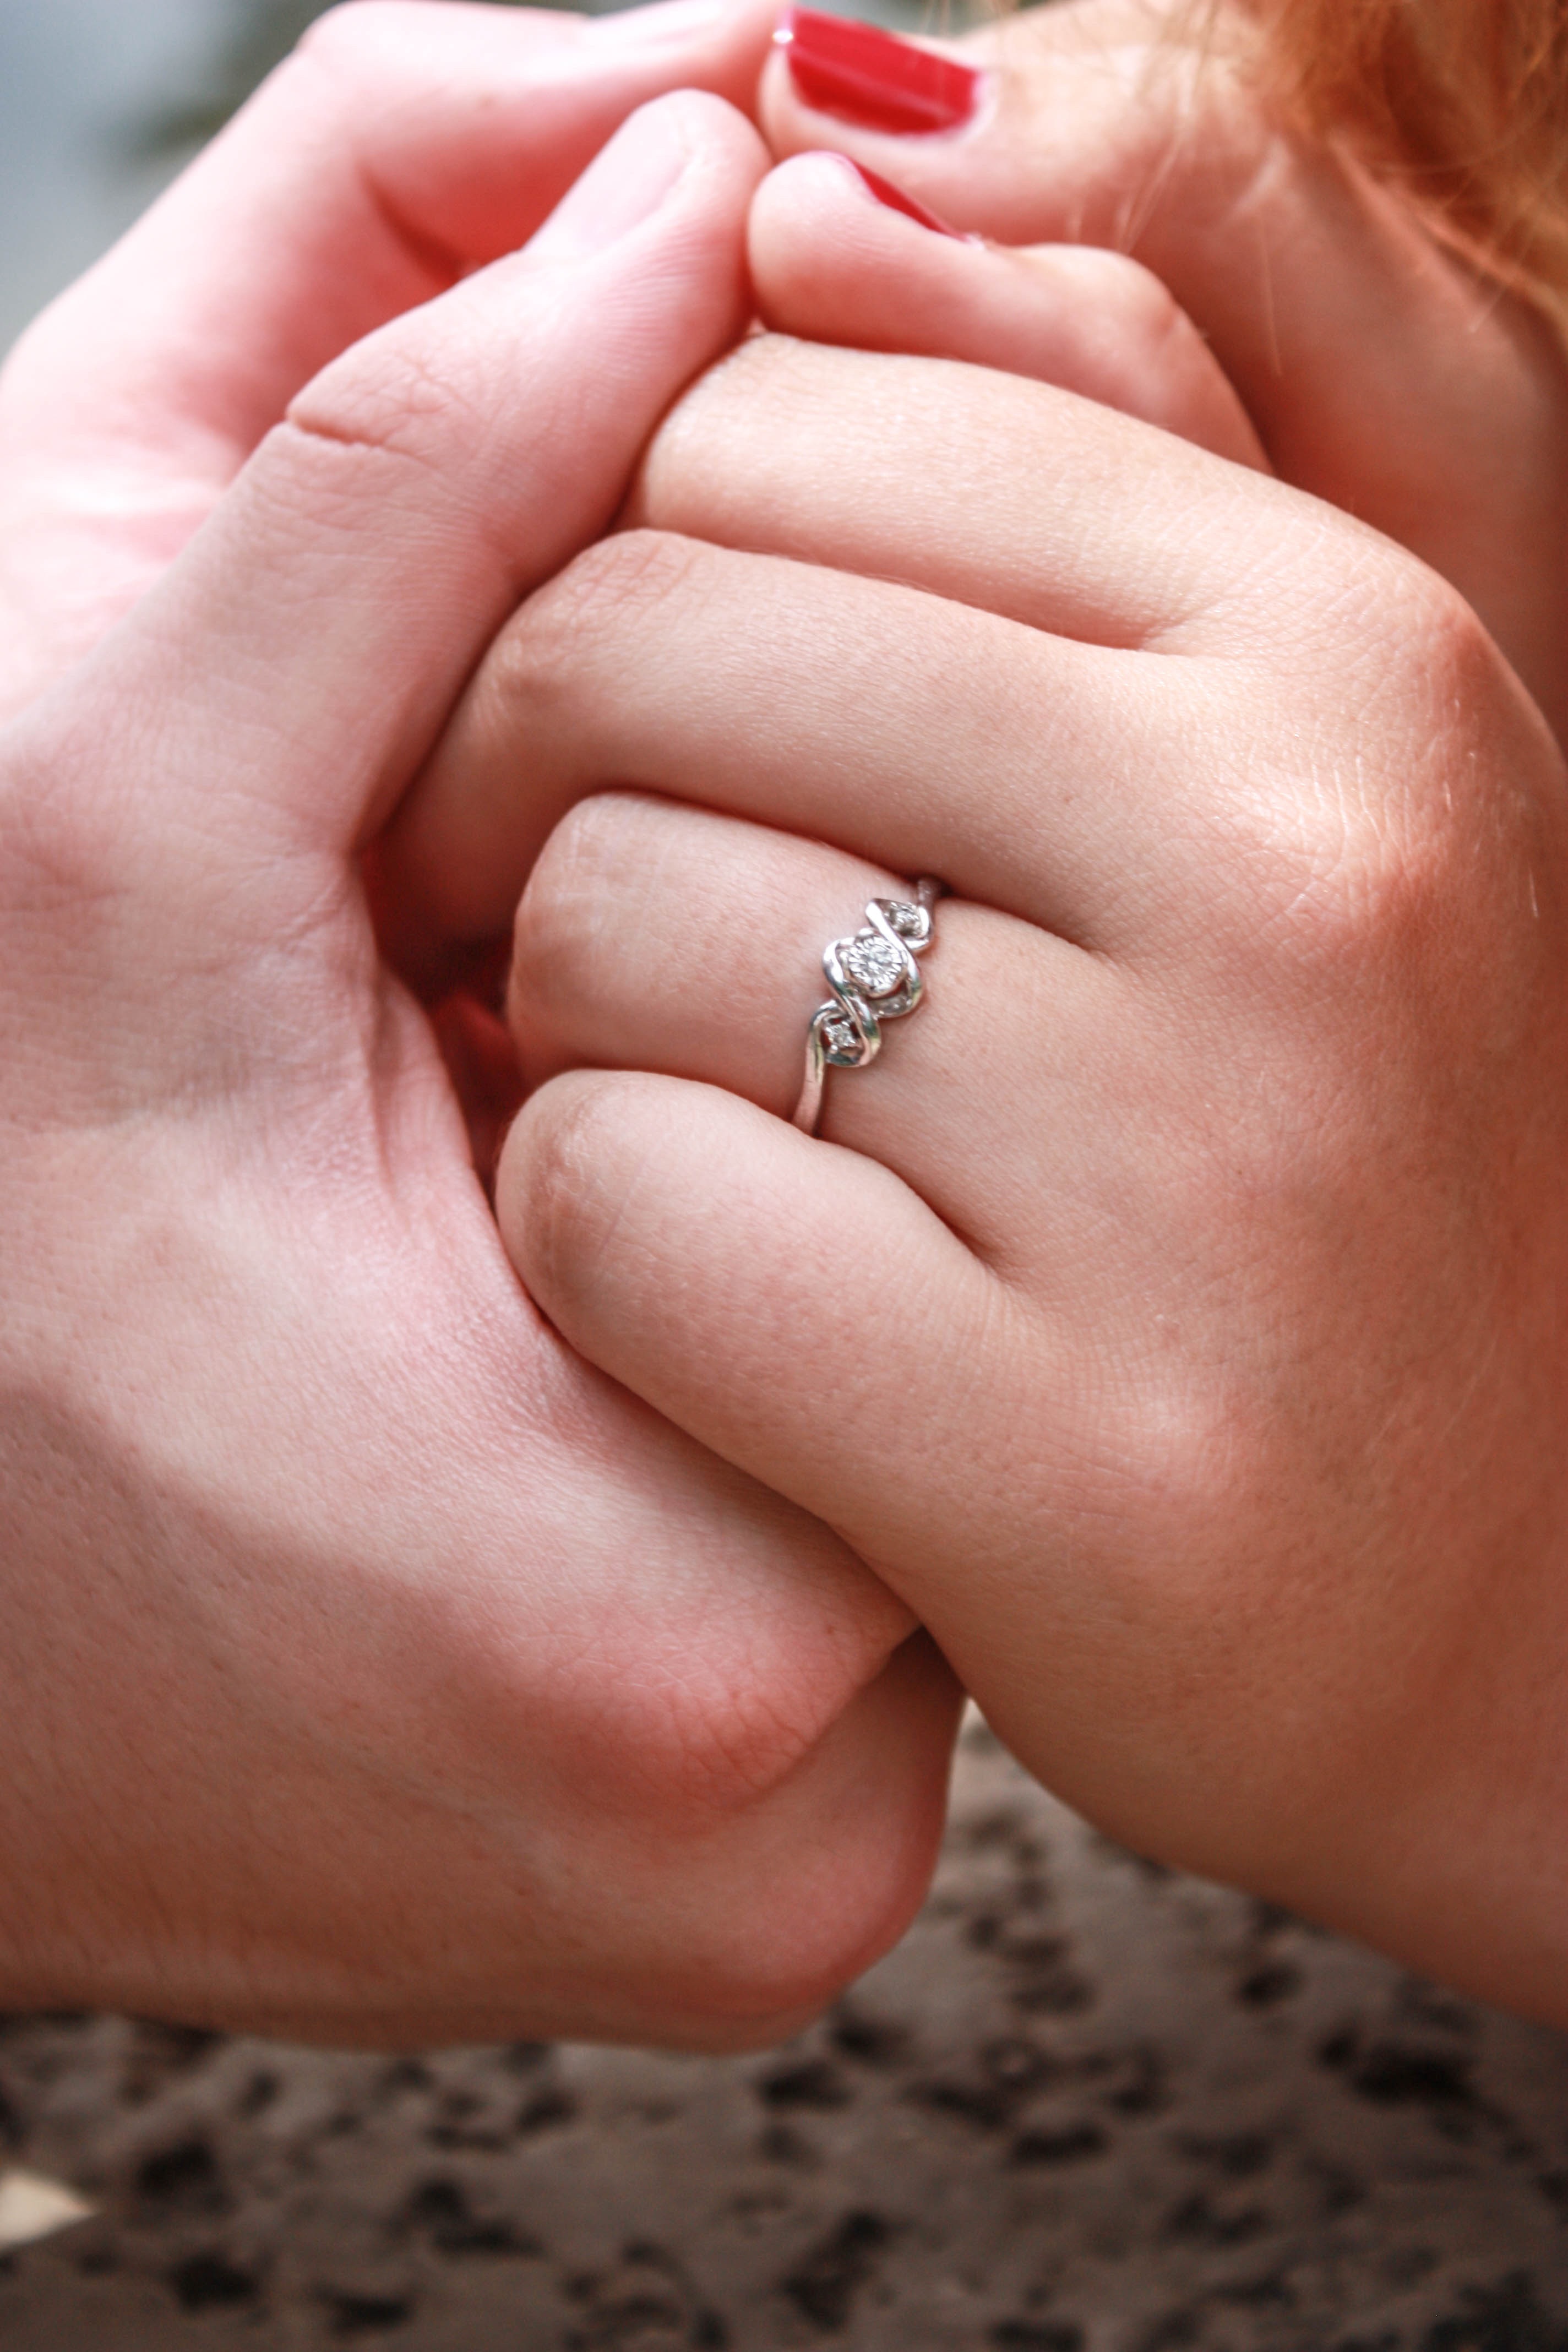
hand, ring, celebration, leg, love, finger, couple, romance, nail, marriage, lip, engagement, jewelry, wedding ring, close up, jewellery, hands, skin, organ, macro photography, fashion accessory